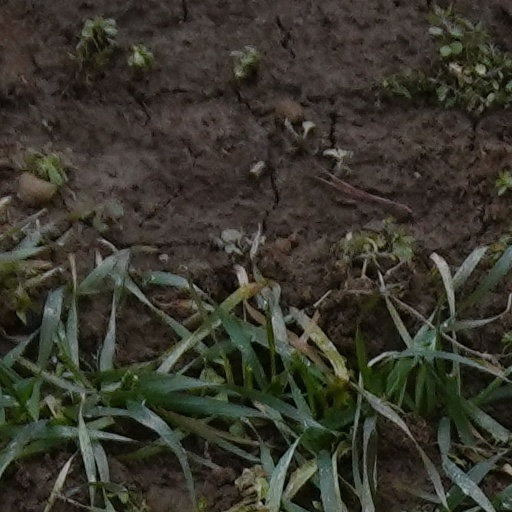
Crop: wheat